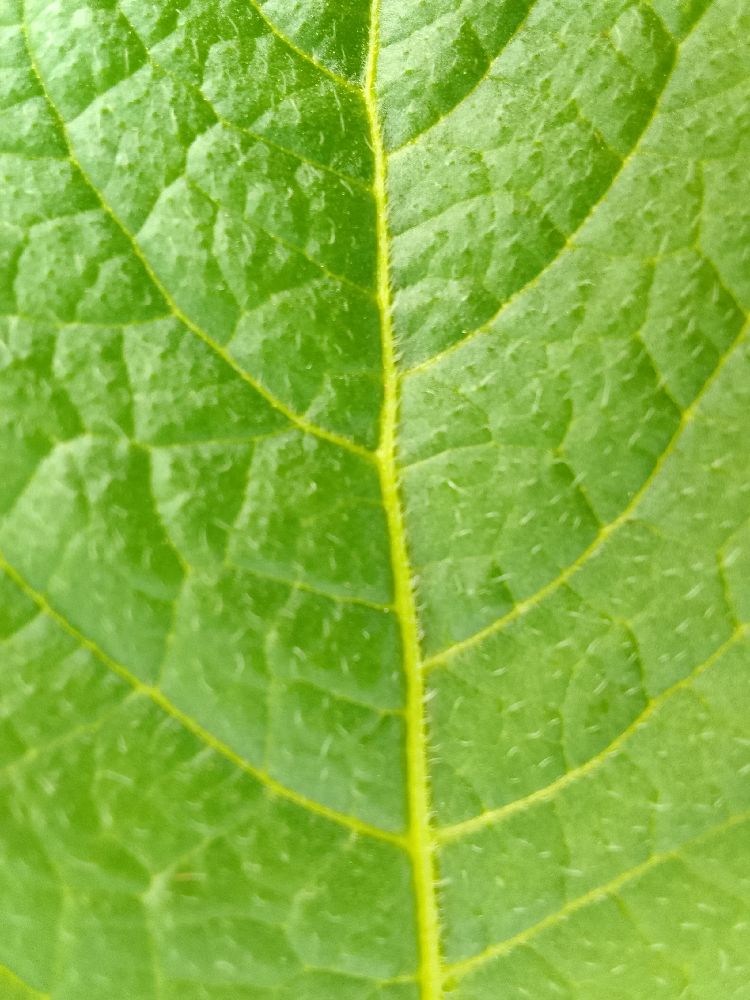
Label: Healthy